Question: Please indicate a possible affordance area of the book that can be used for holding
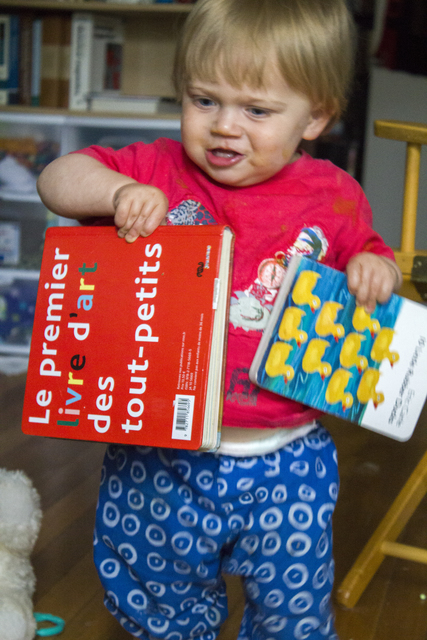
Answer: [13.5, 218.947, 235.254, 456.14]